The Boys: The Sherman Brothers' Story

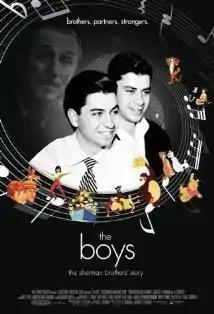
Theatrical release poster

The Boys: The Sherman Brothers' Story is a 2009 American documentary film about the Sherman Brothers (Richard M. and Robert B.). The film is directed and produced by their sons, Gregory V. Sherman and Jeff Sherman, and released through Walt Disney Pictures. Ben Stiller acted as executive producer for the film.